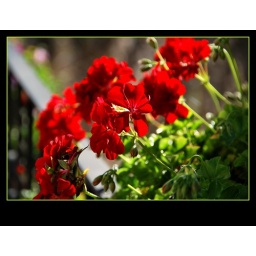
Red flowers in the street